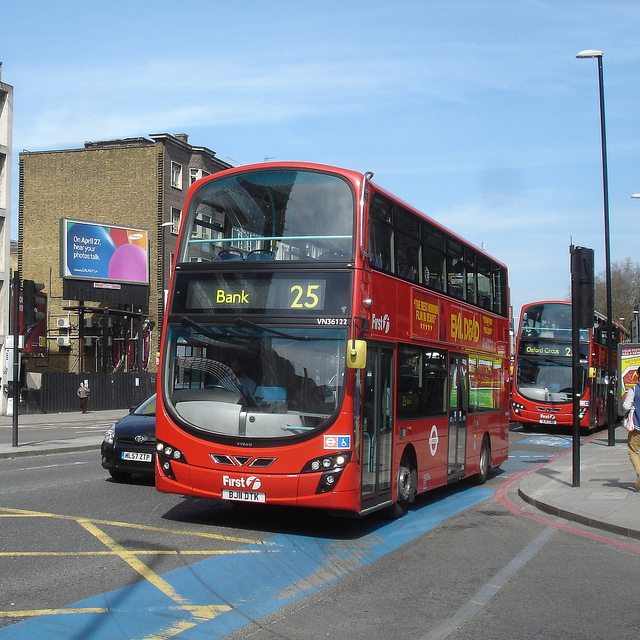
A red bus is parked on the side of the road.

A red double decker bus driving down a city street.

there is a double decker red bus coming up the street